Czech Republic–Netherlands relations

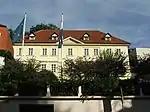
Embassy of the Netherlands in Prague

Both countries maintain diplomatic missions to facilitate bilateral cooperation. The Czech Republic has an embassy in The Hague and an honorary consulate in Amsterdam, while the Netherlands operates an embassy in Prague.